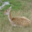
Label: deer